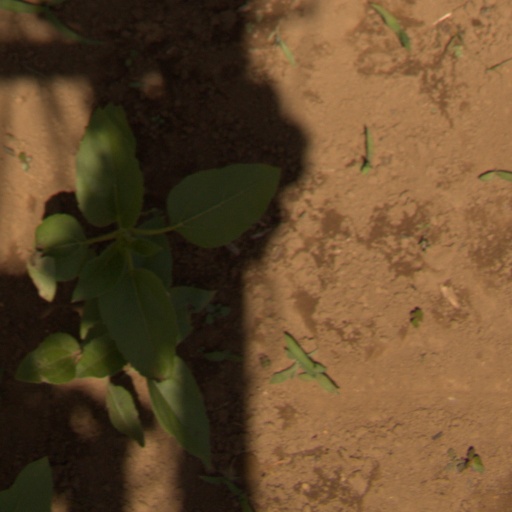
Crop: Jerusalem artichoke